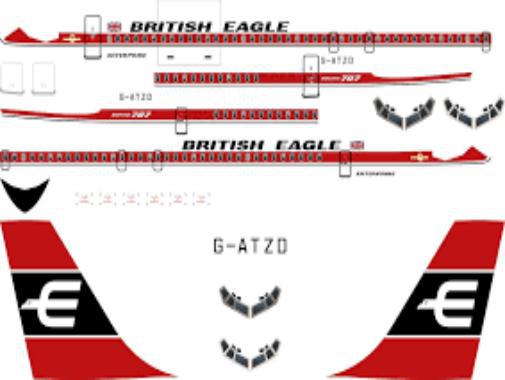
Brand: british eagle
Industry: Transportation